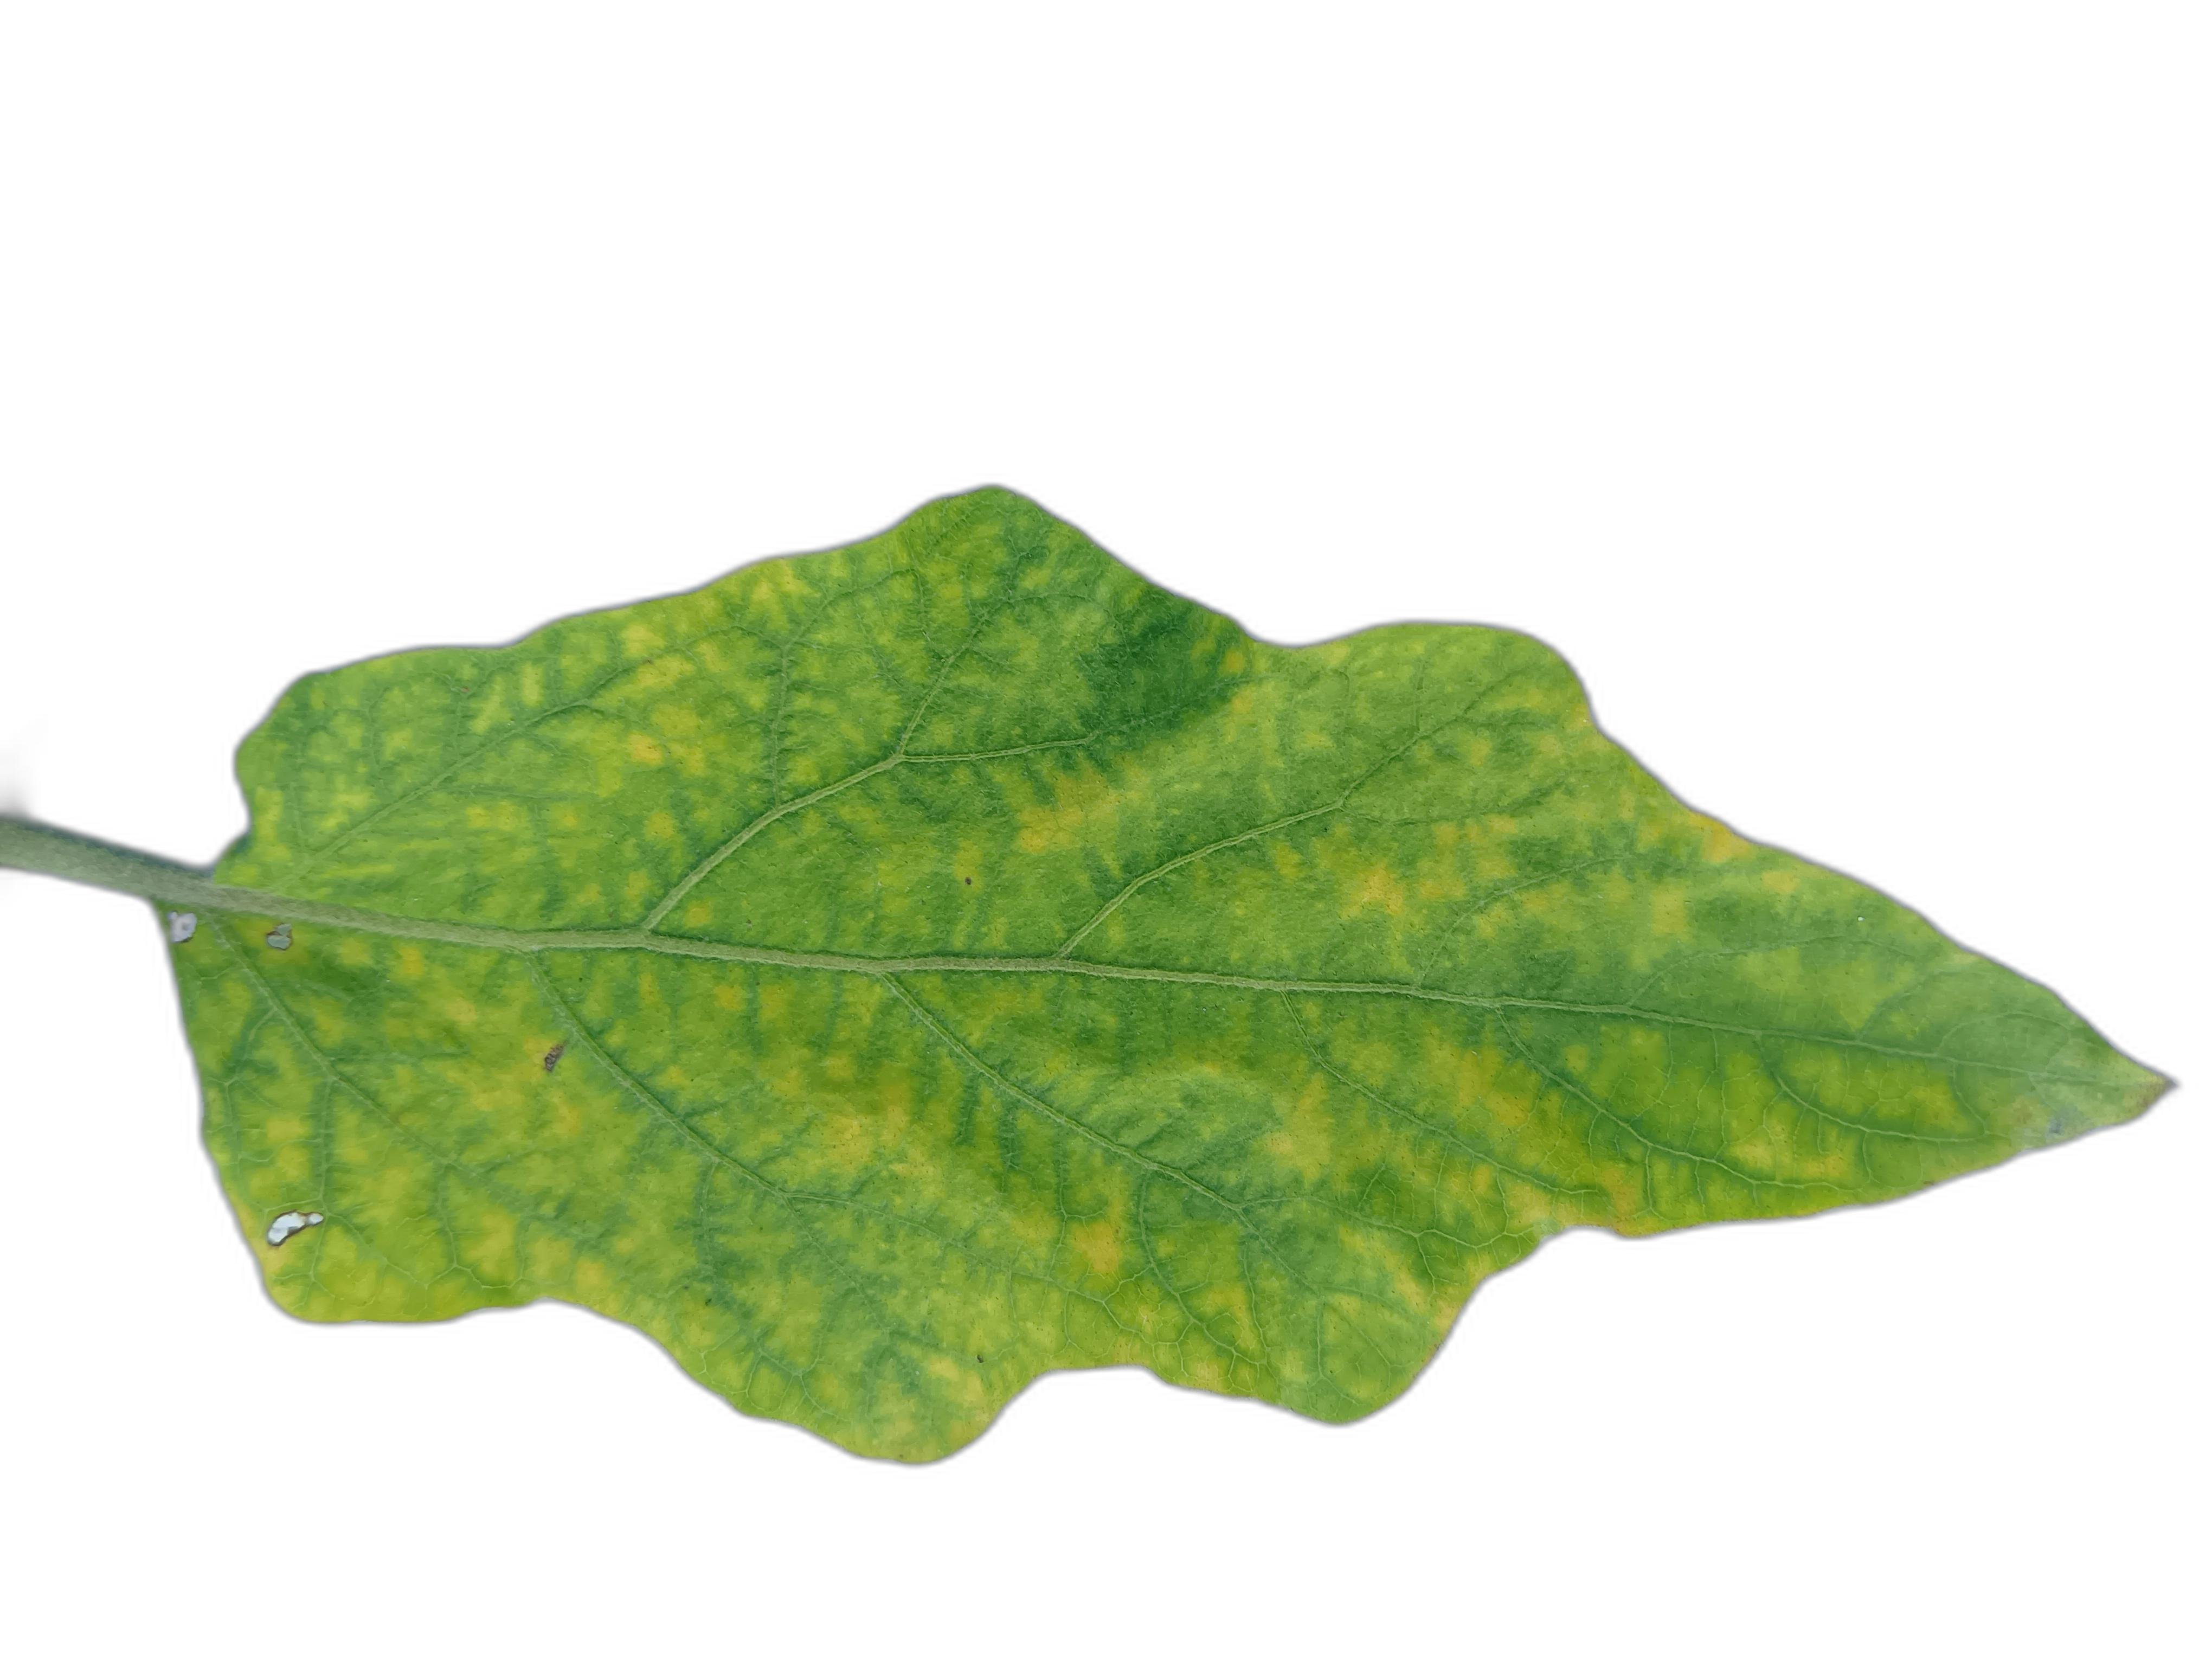
Label: Mosaic Virus Disease